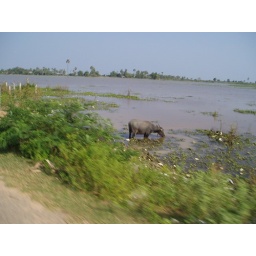
water buffalo in the field